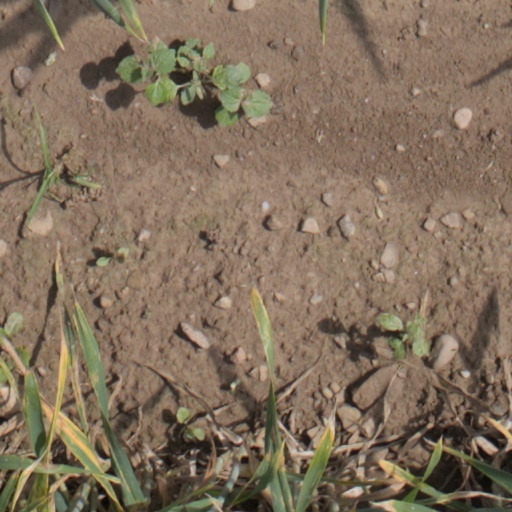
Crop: wheat